Broken Promises (Agents of S.H.I.E.L.D.)

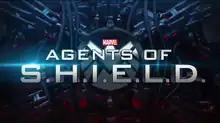
This episode begins the "LMD" pod of episodes, including a new "robot circuitry"-based title card for the series.

"Broken Promises" is the ninth episode of the fourth season of the American television series "Agents of S.H.I.E.L.D." Based on the Marvel Comics organization S.H.I.E.L.D., it follows Phil Coulson and his team of S.H.I.E.L.D. agents as they are attacked by a rogue Life Model Decoy (LMD). It is set in the Marvel Cinematic Universe (MCU) and acknowledges the franchise's films. The episode was written by Brent Fletcher and directed by Garry A. Brown, serving as the first in the second "pod" of episodes for the season, subtitled "LMD".